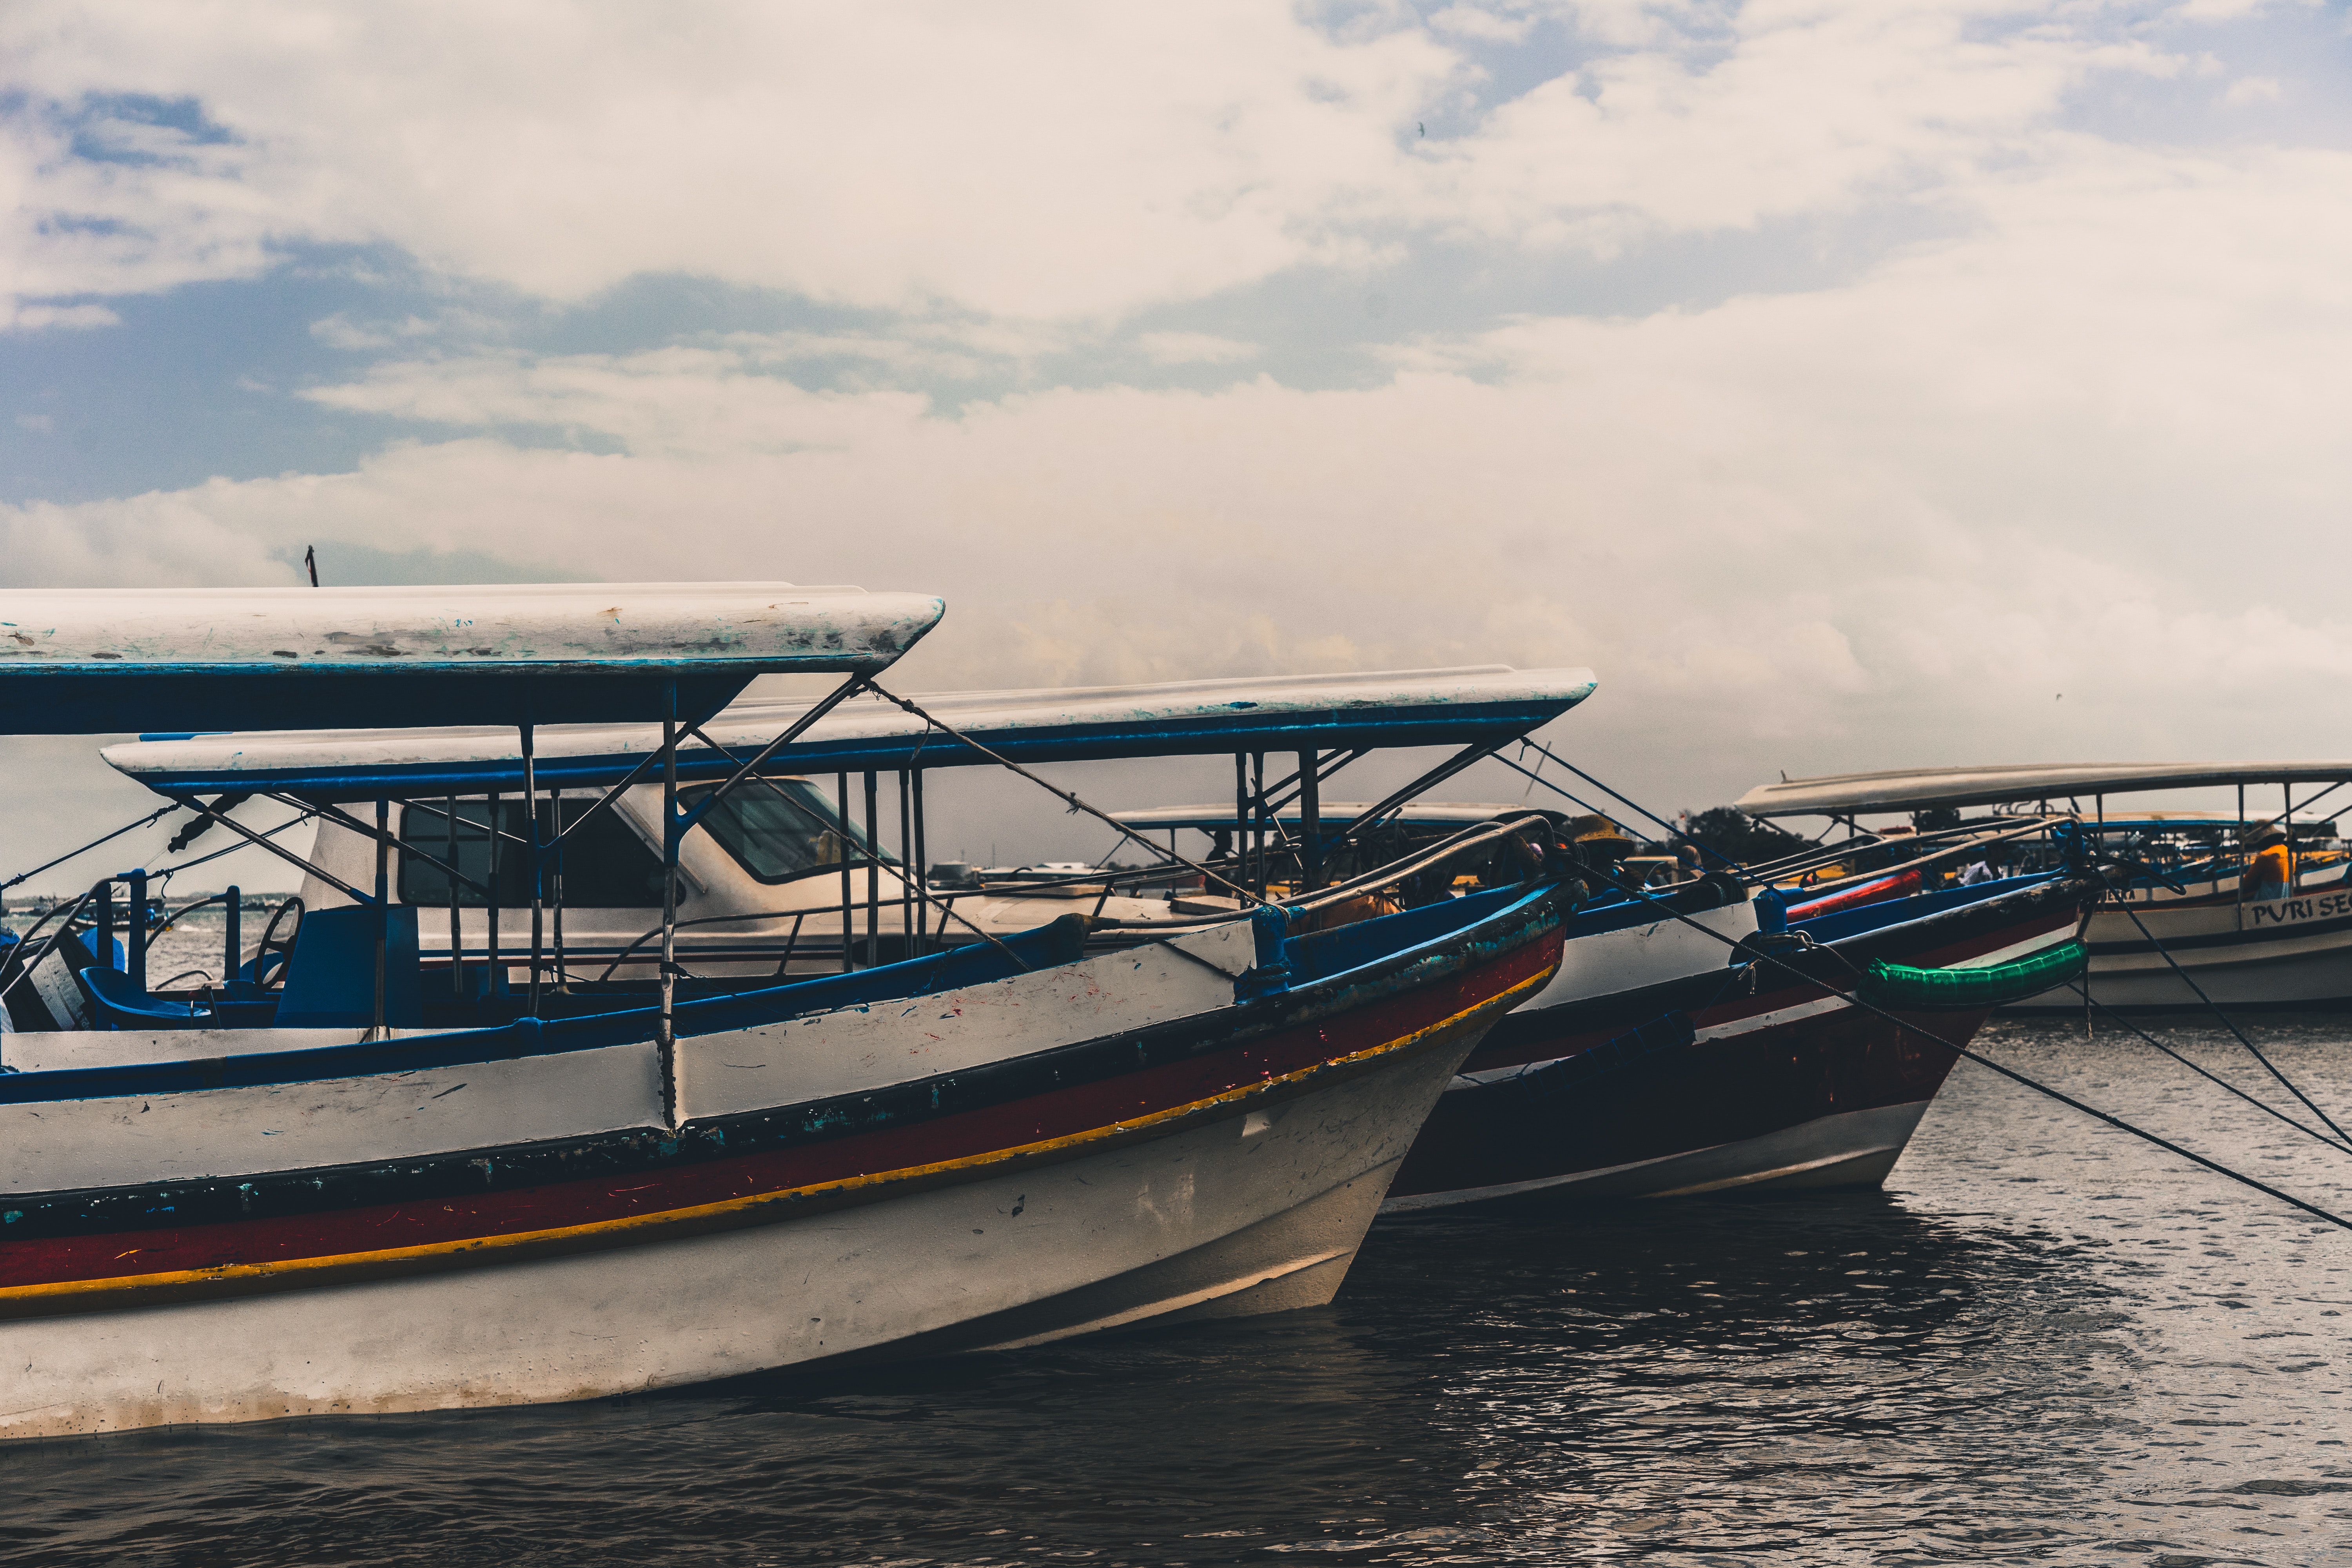
water transportation, vehicle, boat, sky, daytime, mode of transport, waterway, boating, speedboat, watercraft, vacation, cloud, fishing vessel, river, tourism, yacht, sea, motor ship, launch, leisure, ocean